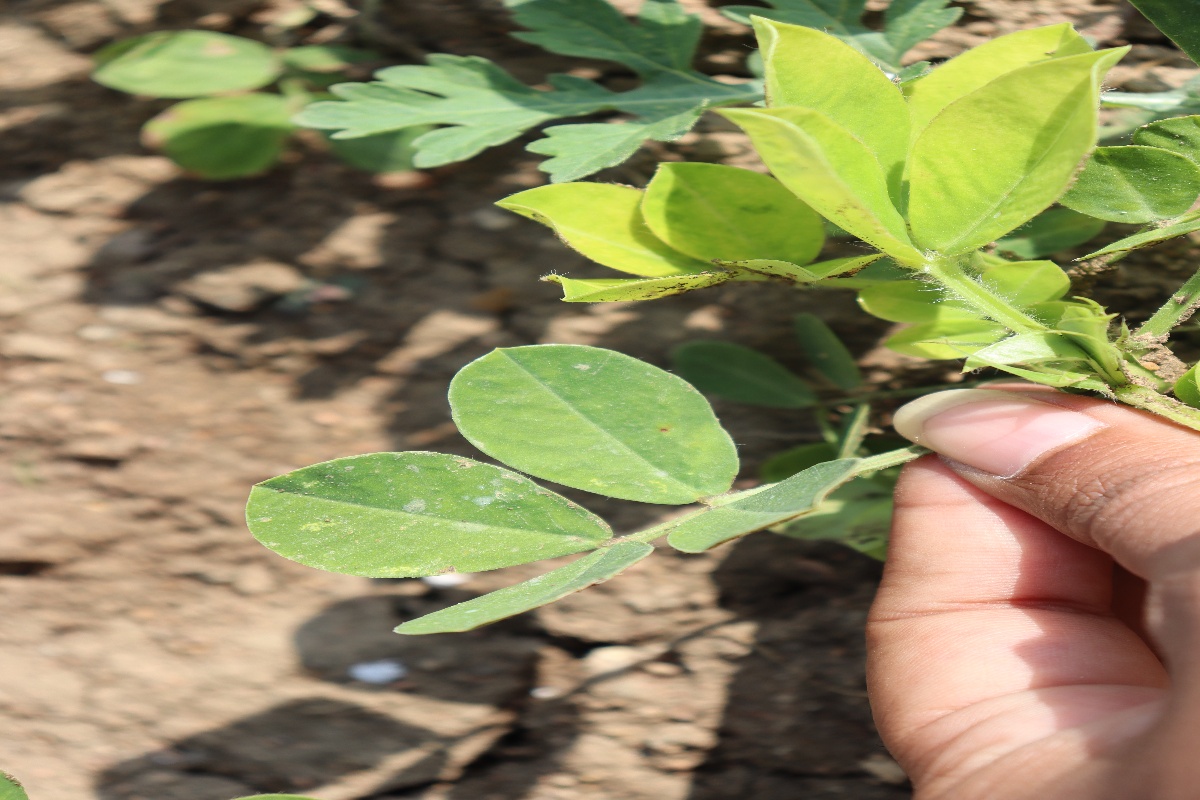
Label: nutrition deficiency